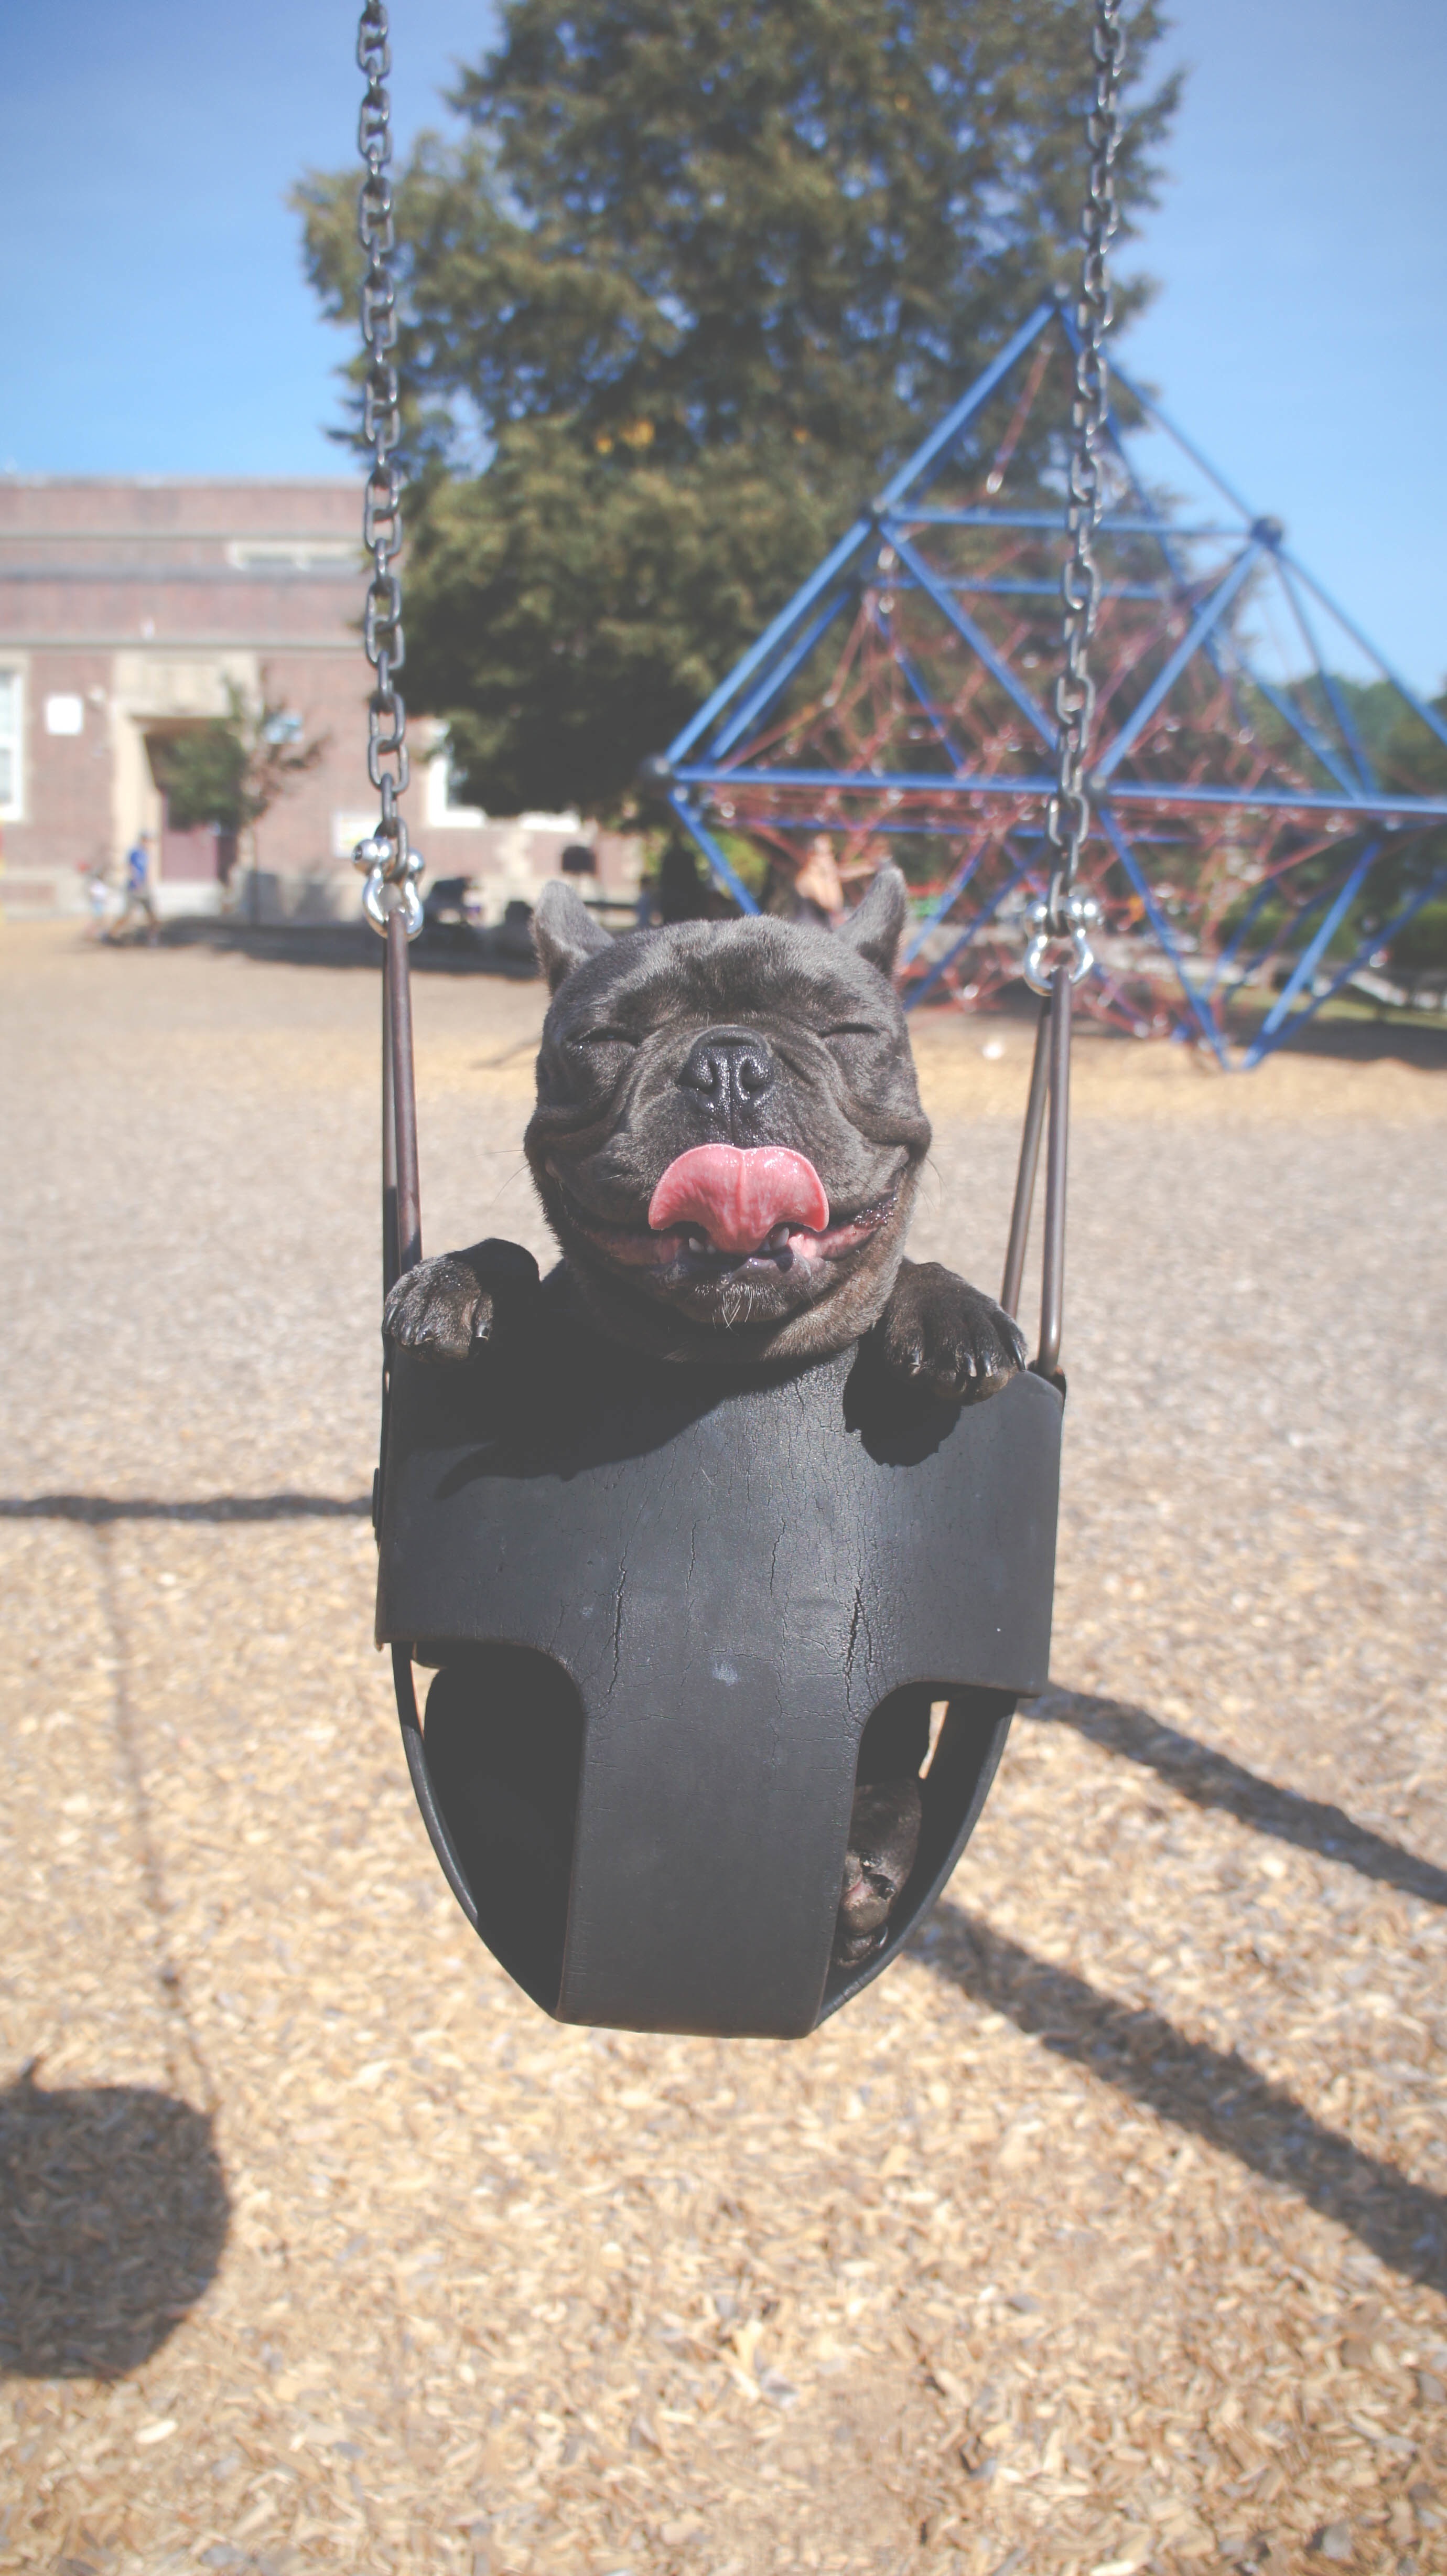
puppy, dog, vehicle, playing, swing, outdoors, fun, happy, playground, funny, tongue, tire swing, outdoor play equipment